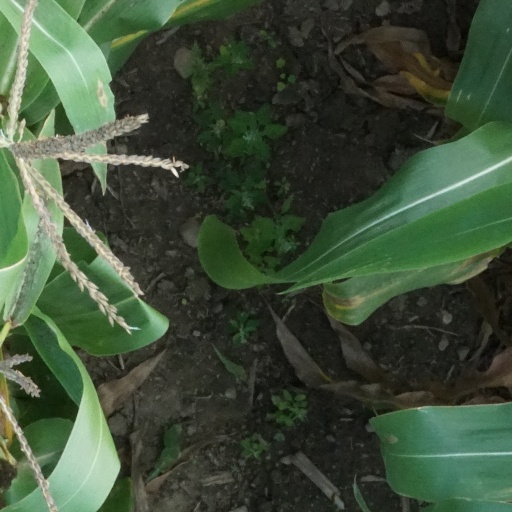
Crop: maize; corn